Generalized exchange

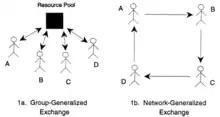
Generalized Exchange Structures in Yamagishi and Cook (1993)

In another study, biologists Boyd and Richerson (1989) presented a model of evolution of indirect reciprocity and supported the idea that downward tit-for-tat strategy helps sustaining network-generalized exchange structures. They also claim that as the group size increases, positive effect of this strategy on the possibility of cooperation reduces. In summary, these studies show that for a generalized exchange system to emerge and survive, a fixed form of network that consists of unidirectional paths is required. When this is available, adapting downward tit-for-tat strategy is profitable for all members and free riding is not possible. However, according to Takahashi (2000), the requirement of a fixed network structure is a major limitation since many of real world generalized exchange systems do not represent a simple closed chain of resource giving.